Snarumselva

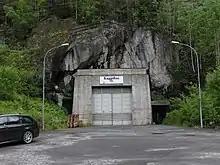
Kaggefoss Power Plant, located on Kaggefoss waterfall

The Kaggefoss waterfall is tall, at above sea level. The terrain nearby mostly consists of closed broad-leaved deciduous forests.